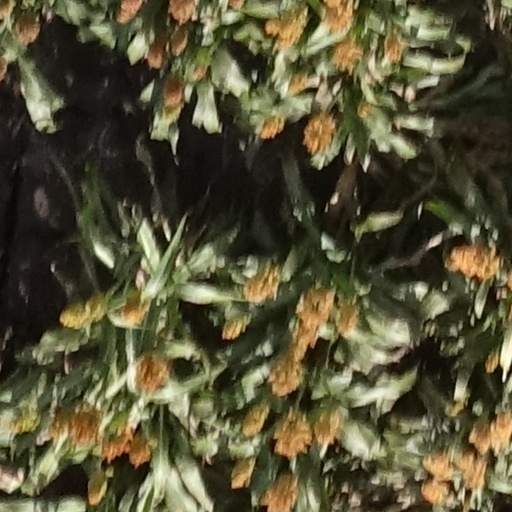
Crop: sorghum